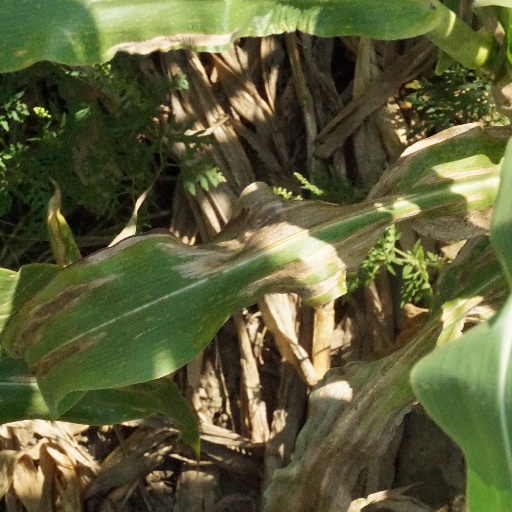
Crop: maize; corn